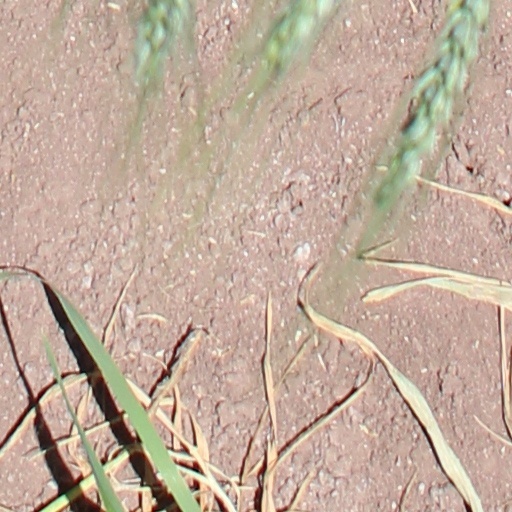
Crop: wheat